USAir Flight 1016

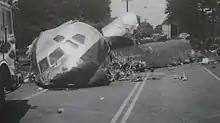
N954VJ’s nose section separated by the impact

USAir Flight 1016 was a regularly scheduled domestic passenger flight in the southeastern United States, between Columbia, South Carolina, and Charlotte, North Carolina. On July 2, 1994, the flight encountered heavy thunderstorms and microburst-induced windshear while attempting to land, and crashed into heavy trees and a private residence near the The crash and ensuing fire caused 37 fatalities and seriously injured